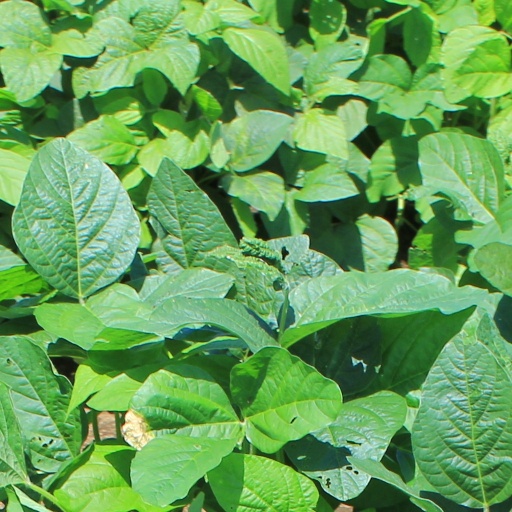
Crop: soybean